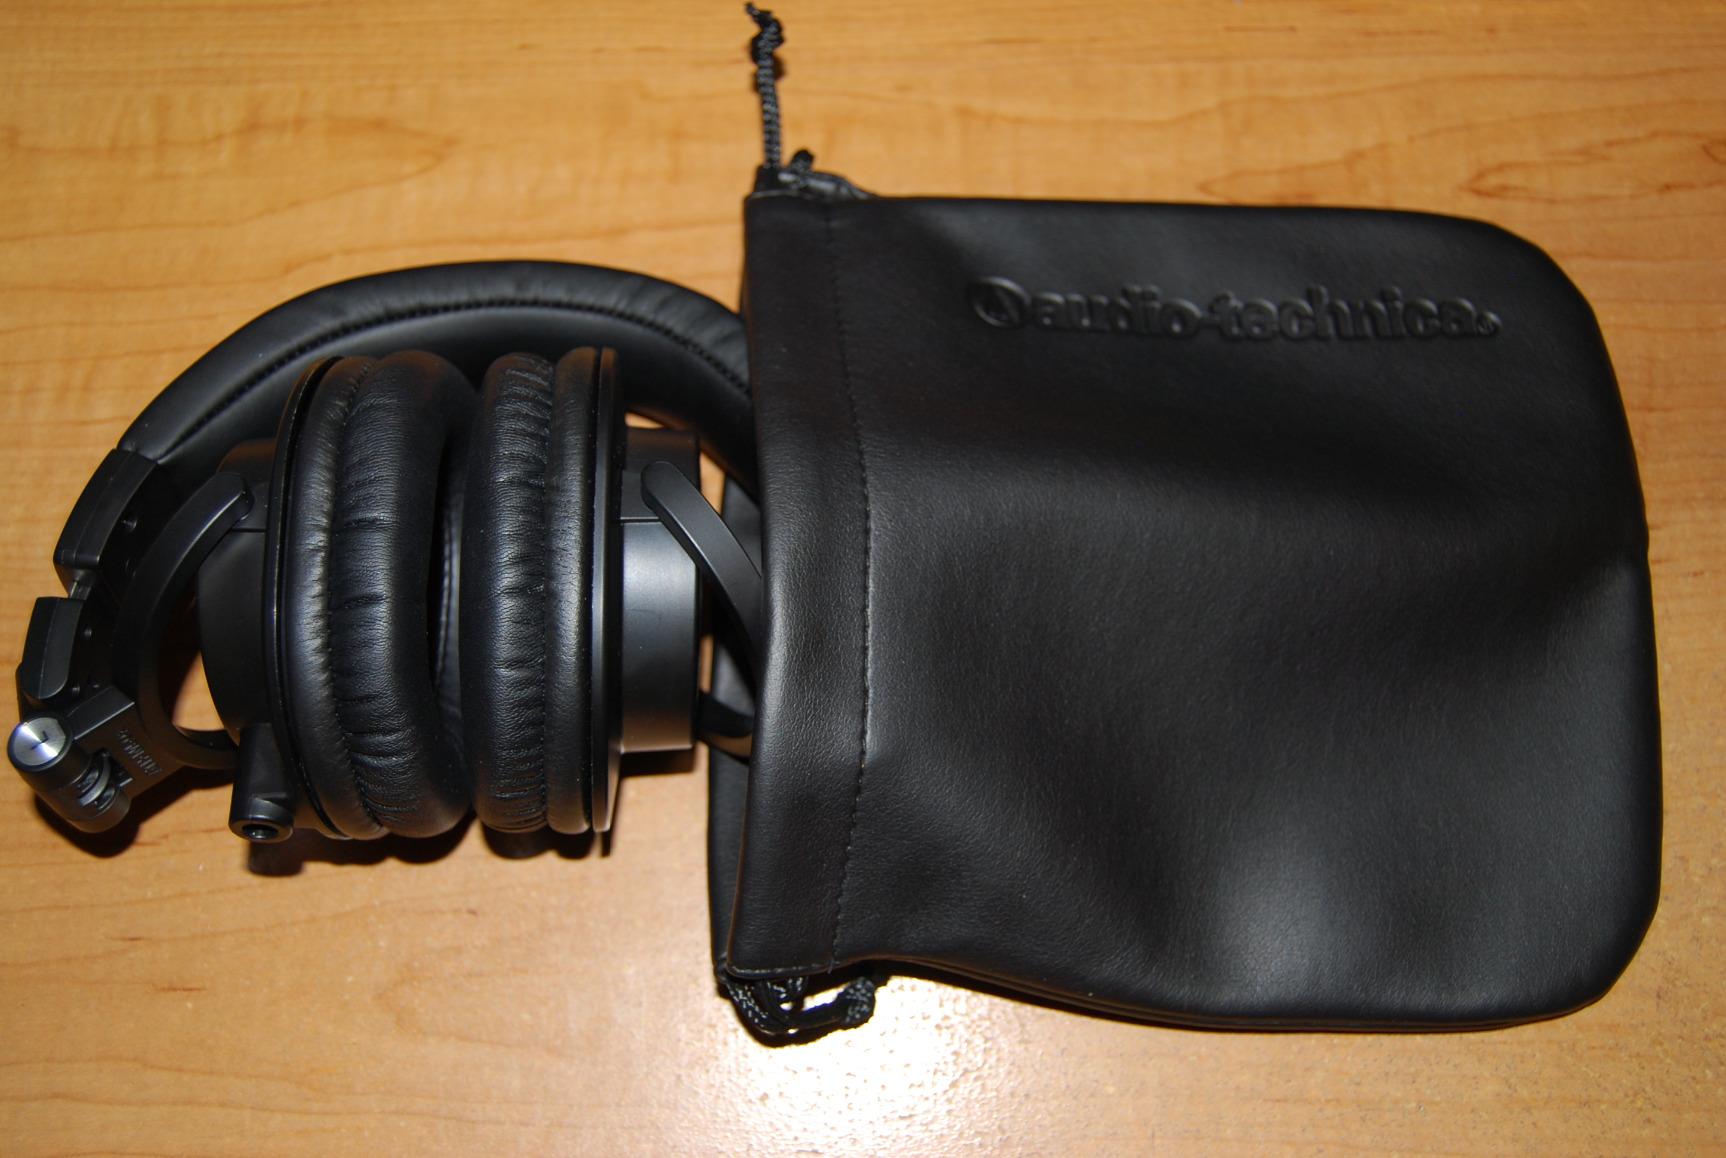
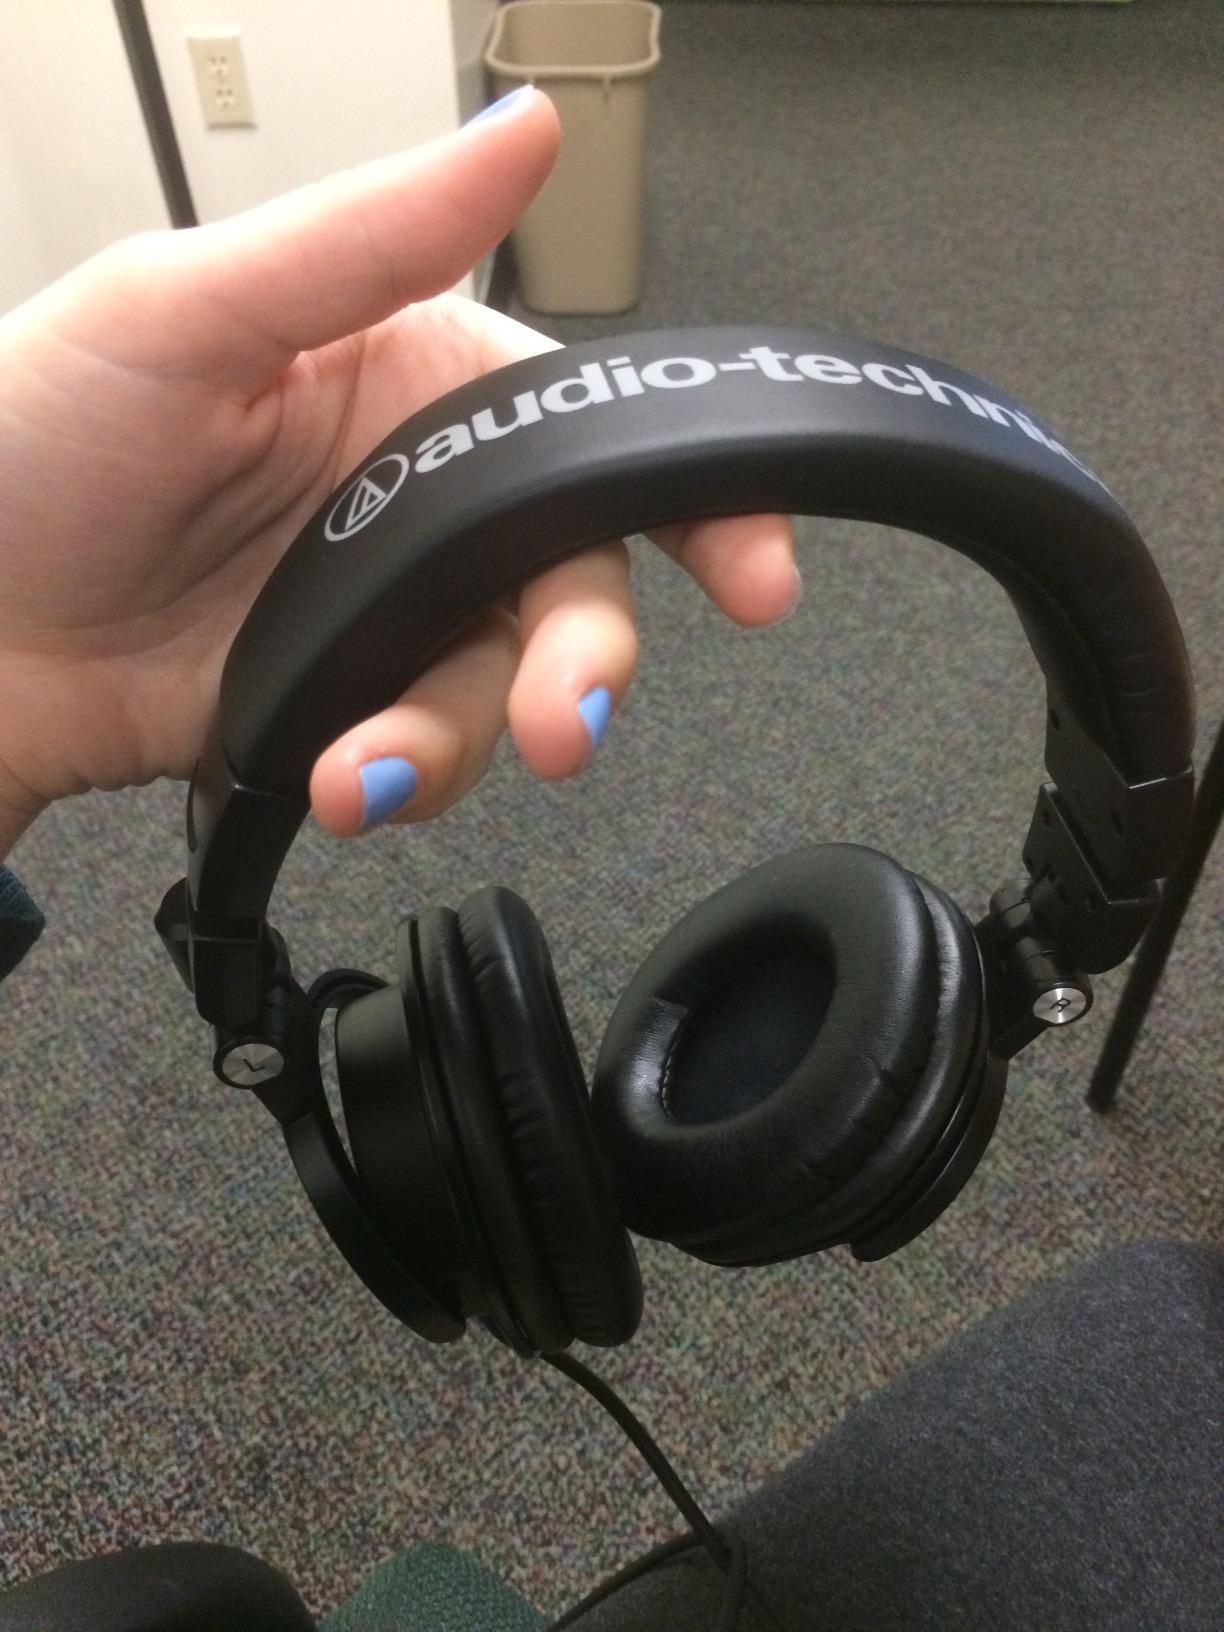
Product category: headphones
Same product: yes